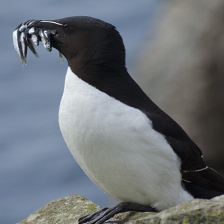
Species: RAZORBILL
Scientific name: ALCA TORDA